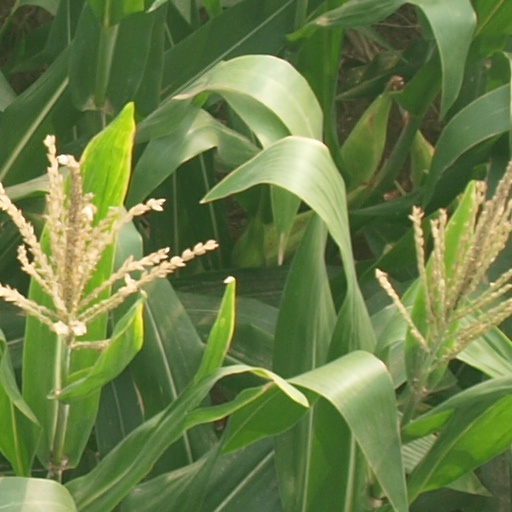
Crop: maize; corn